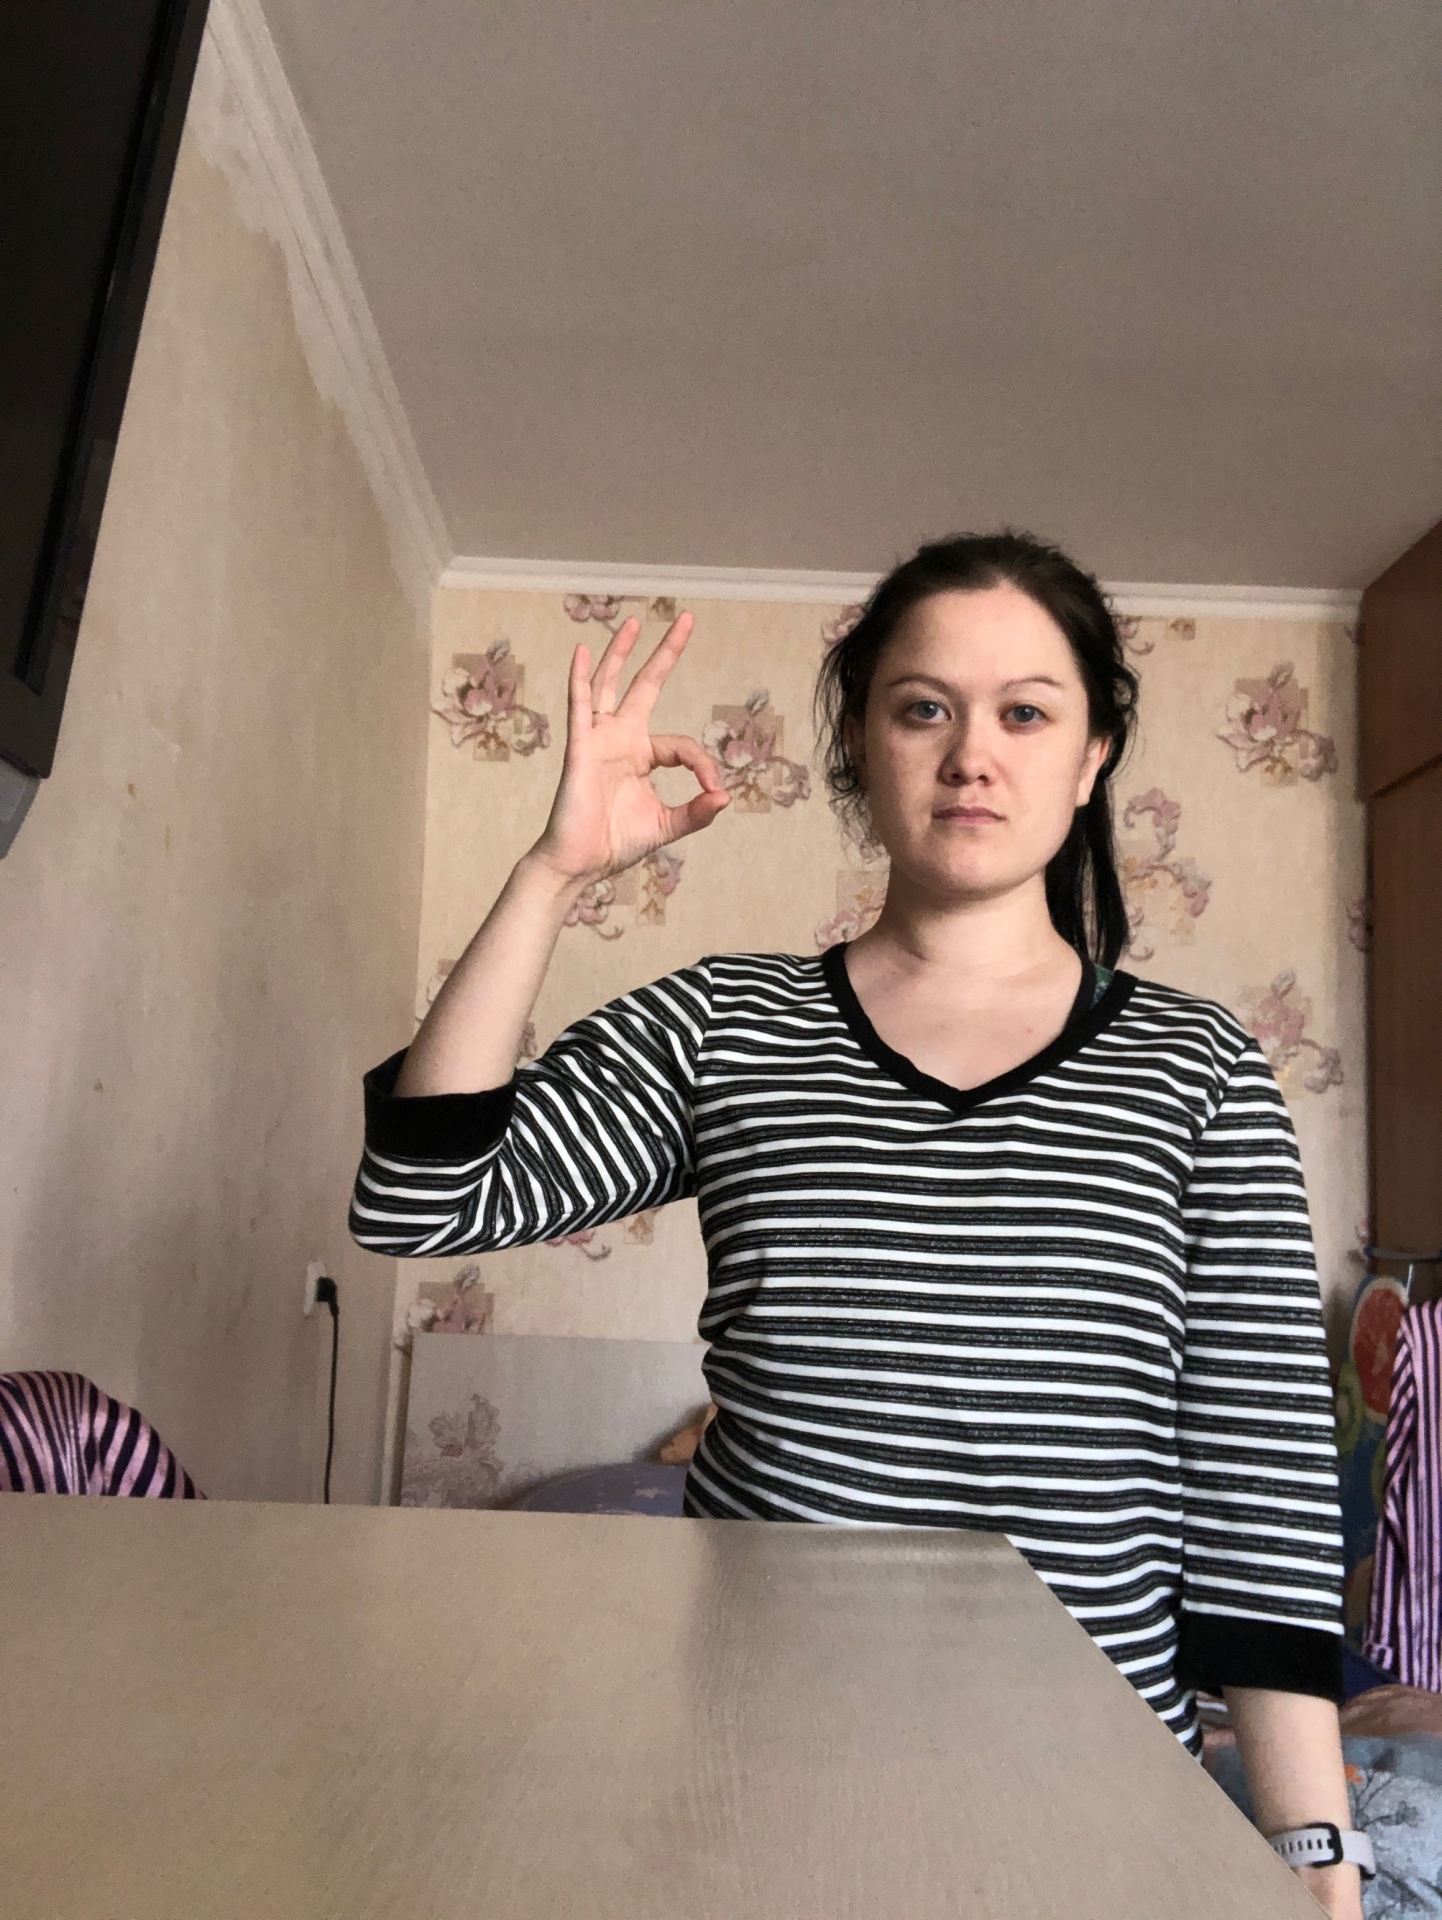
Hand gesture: ok